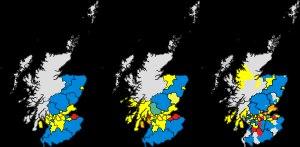
Les élections locales britanniques de 2017 ont lieu le 4 mai 2017 en Angleterre, en Écosse et au pays de Galles, à peine cinq semaines avant des élections législatives anticipées.
Les élections locales écossaises de 2017 se déroulent le 4 mai 2017.